Fortifications of Malta

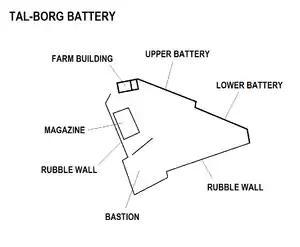
Map of Tal-Borg Battery, one of the batteries built by Maltese insurgents

Seven more towers were built between 1637 and 1638. These were much smaller than the Wignacourt towers, as they were built as watchtowers and a communication link to warn the Order's base in the Grand Harbour of an attack. In 1647, Saint Agatha's Tower was built in Mellieħa. This was a large tower intended as a strongpoint, and was built in the style of the Wignacourt towers. Two more towers were built at Dwejra and Xlendi on Gozo in 1650 and 1652. The ten towers built between 1637 and 1652 are collectively known as the Lascaris towers after the Grand Master who built them, and nine of them survive to this day.